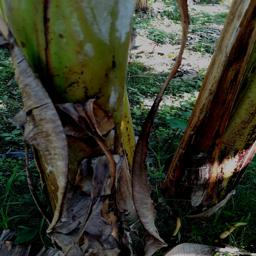
Label: PSEUDOSTEM WEEVIL